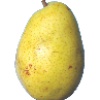
Label: Pear Monster 1